Antonio Gai

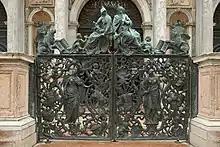
Bronze gates of the Loggietta in Piazza San Marco

He completed the statues of allegories of "Faith" and "Fortitude" for the church of San Vidal in Venice. In 1733, Antonio was commissioned to make the bronze gates of the loggietta of Sansovino's campanile in the Piazza of San Marco, Venice. He made also two monuments (1743) in the chapel of the Sagredo family, a statue of Alvise Sagredo and the Tomb of Doge Nicolo Sagredo in the church of San Francesco della Vigna. He was one of the founding members of the Academy of Fine Arts of Venice.